Martin of Braga

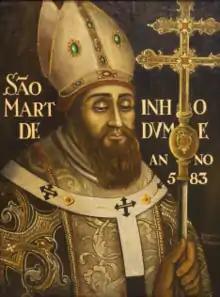
Martin, Archbishop of Braga

Born in Pannonia, in Central Europe, Martin made a pilgrimage to the Holy Land, where he became a monk. Around 550, he travelled by sea to Hispania and settled in Gallaecia. "His intentions in going to a place so remote by the standards of his own day are unknown," writes Roger Collins. Though some scholars have suggested that he was an agent of Byzantine diplomacy (owing to the coincidence between his date of travel and the beginnings of the Byzantine reconquest of parts of Visigothic south-eastern Hispania), and others have suggested he was sent to the Suevic court as a missionary, neither hypothesis is certain.